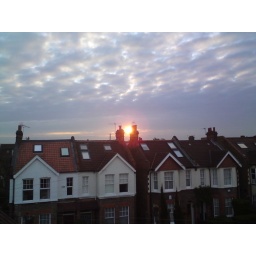
view from my window as i get out of bed in the morning for work